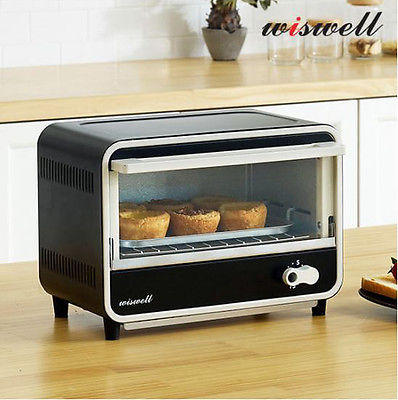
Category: toaster